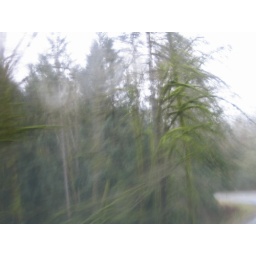
mt baker access road... i could live in them mossy green trees